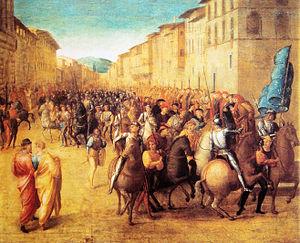
Jacques II de Chabannes dit Jacques de La Palice, né en 1470 à Lapalisse dans le Bourbonnais et mort le 24 février 1525 à Pavie en Italie, lors de la bataille du même nom, est un noble et militaire français, maréchal de France.
L’histoire de la santé à Lyon est l'étude de l'évolution de l'ensemble des sujets liés à la santé, les personnes, institutions, découvertes médicales, depuis les origines à nos jours à Lyon en France.